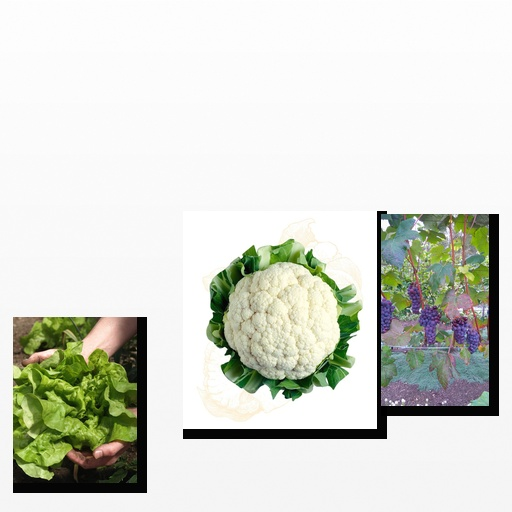
Food items: lettuce, grapes, cauliflower